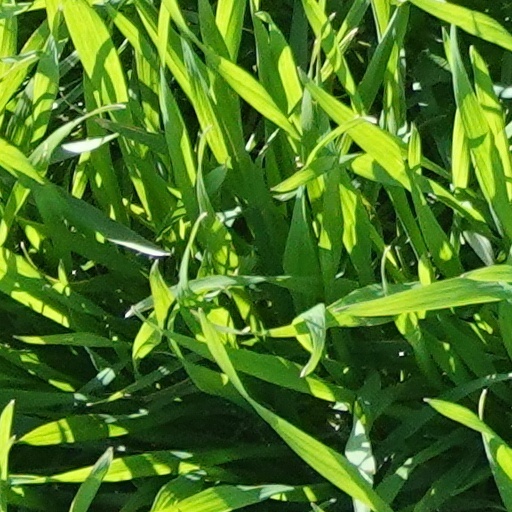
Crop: wheat